Josiah Cottin

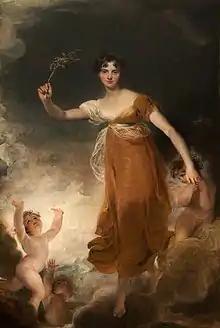
Georgina Maria Cottin as "Hope", portrait by Thomas Lawrence

The other children were Adolphus (later Adolphus Murray), Elizabeth, and Anna Eliza Catherine, her father's heiress.